Penn Branch

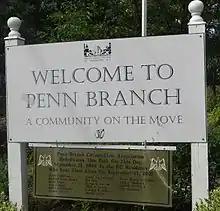
At the neighborhood's Pennsylvania Avenue gateway, a sign reads, "Penn Branch - A Community On The Move".

Penn Branch is a neighborhood in Southeast Washington, D.C., east of the Anacostia River. It is bounded by Pennsylvania Avenue SE to the south; Pope Branch Park and Pope Creek to the north; Branch Avenue to the west; and Fort Davis Park to the east. ‘Penn Branch’, takes its name from its location at the intersection of two major thoroughfares, Pennsylvania and Branch Avenue (the Washington continuation of Maryland Route 5).